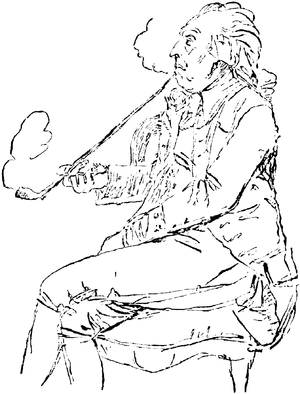
Stolta Stad! / Reception
Bellman plejede at sidde for sig selv og bakke på en pibe ved sine optrædener[note 9]
Stolta stad! er et af den svenske digter Carl Michael Bellmans kendeste værker fra nr. 33 i samlingen fra 1790 Fredmans Epistler. Epistlen kombinerer talte indslag – fx 'Was ist das?' og vendinger eller ord på tysk, svensk og fransk – med indslag af sang på svensk. Den er beskrevet som svensk litteraturs mest kongeniale skildring af hovedstaden.